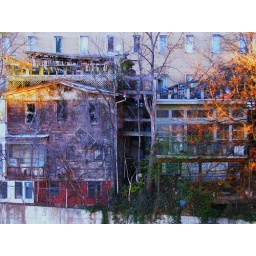
run down conjoined houses on 18th street in atlanta.